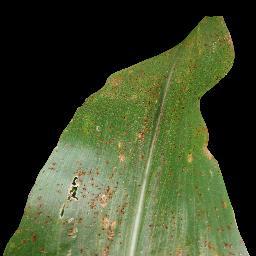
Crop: corn
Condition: (maize)_common_rust